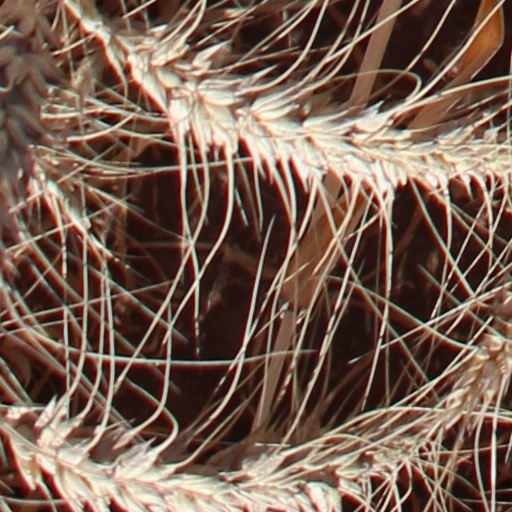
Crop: wheat